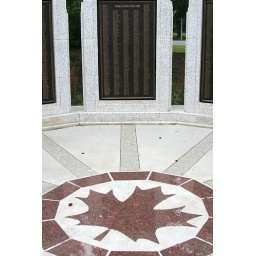
The World War II monument at the Saskatchewan Veterans Memorial across the street from the capitol in Regina